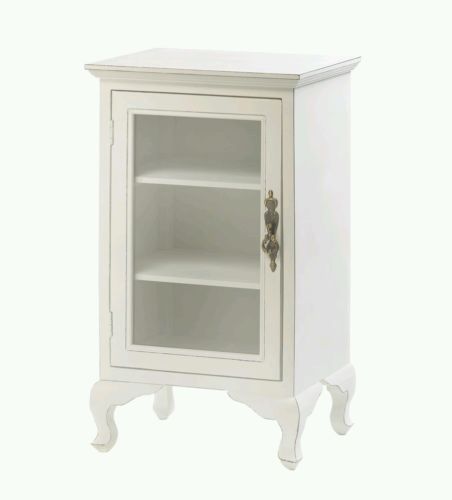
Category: cabinet